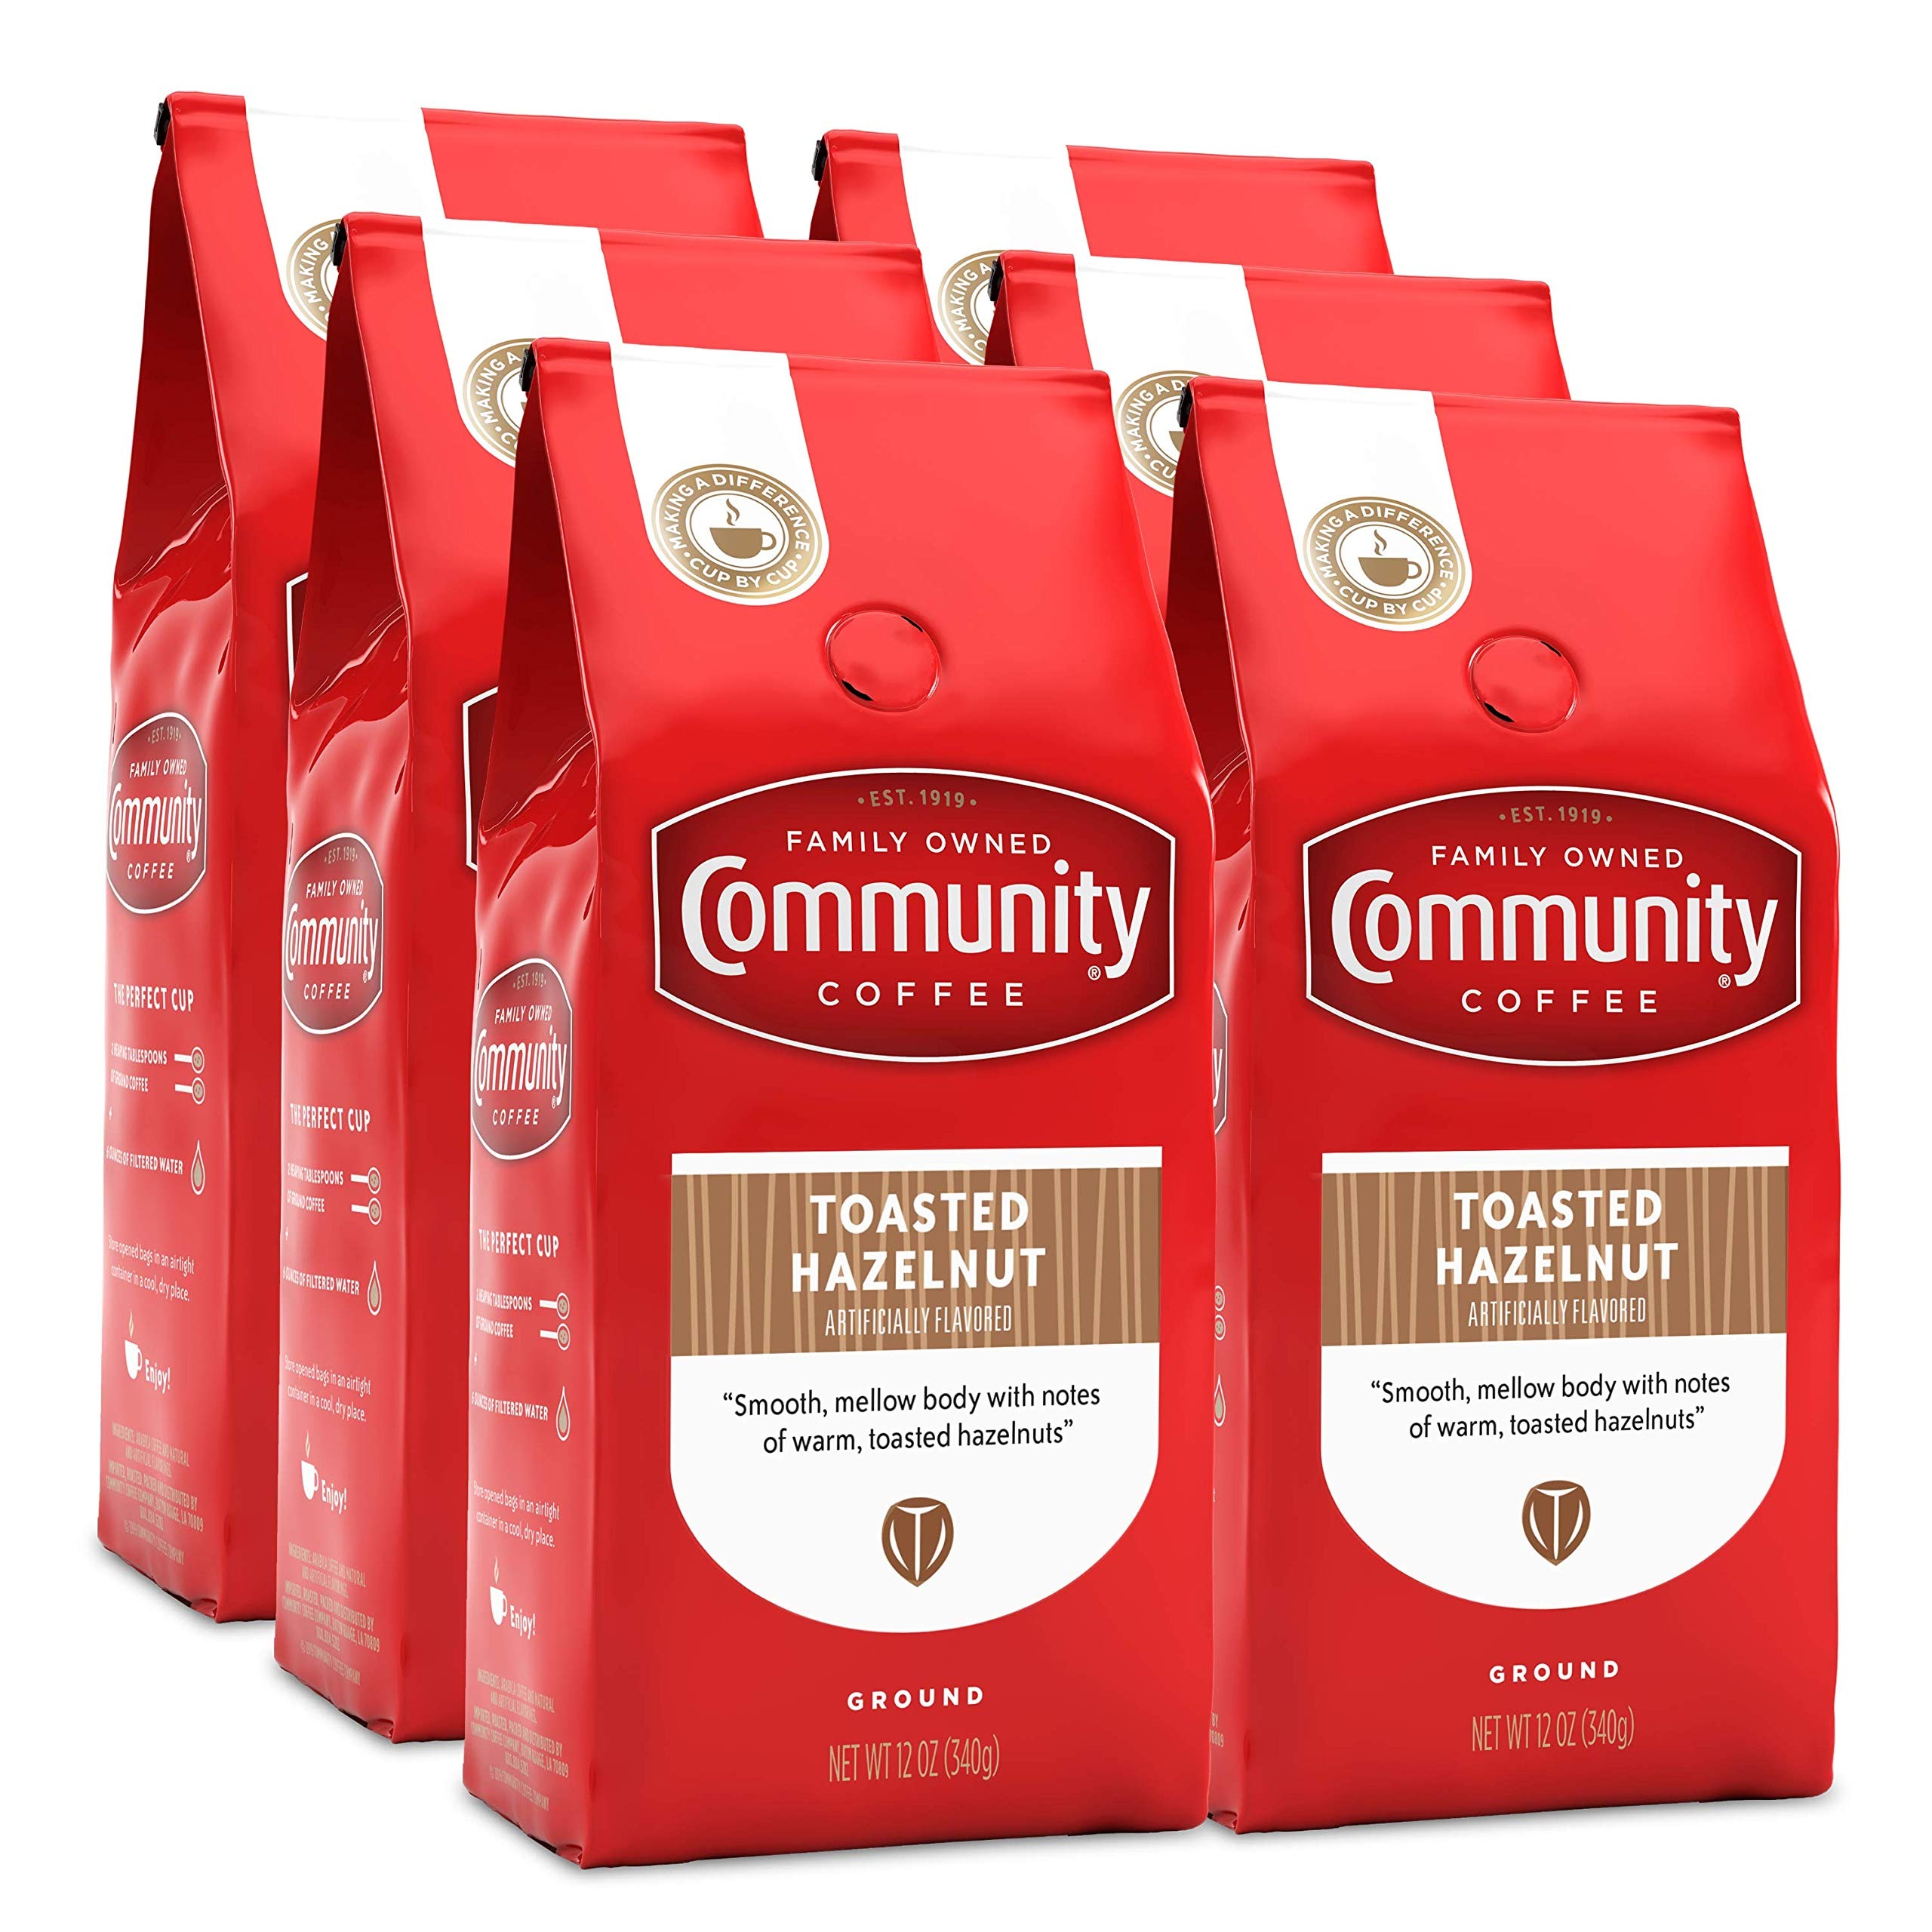
Item Name: Community Coffee Toasted Hazelnut Flavored 72 Ounces, Medium Roast Ground Coffee, 12 Ounce Bag (Pack of 6)
Bullet Point 1: Hazelnut Flavored Coffee: Enjoy the rich, smooth flavor of warm, toasted hazelnuts perfectly balanced with medium roasted coffee; It's sweet with medium full body and medium brightness
Bullet Point 2: Ground Beans: We take high quality 100% Arabica beans, roast and grind them to perfection; Our ground coffee is constantly watched, brewed and tasted by our experts for rich, flavorful coffee
Bullet Point 3: Community Is Everything: From using responsibly sourced coffee beans to programs that support military service members, local schools and more, Community Coffee gives back to our partners and local communities in every way we can
Bullet Point 4: How You Like It: Ground to perfection to brew as drip coffee, pour over or use in your French press; Plenty of options for every taste including hot, iced or cold brew coffee
Bullet Point 5: Quality Assured: All of our coffee beans go through a rigorous scoring system for body, balance, flavor and aroma. Only then can they be considered fit to bear the Community Coffee name
Value: 72.0
Unit: Ounce

Price: 8.99